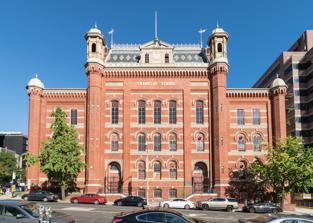
Building: Franklin School (Washington, D.C.)
Country: United States of America
Year built: 1869
United States historic place Franklin School U.S. National Register of Historic Places U.S. National Historic Landmark Show map of Central Washington, D.C. Show map of the District of Columbia Show map of the United States Location 13th and K Sts., NW. Washington, D.C. Coordinates 38°54′8″N 77°1′47″W / 38.90222°N 77.02972°W / 38.90222; -77.02972 Built 1865 Architect Adolf Cluss NRHP reference No. 73002085 Significant dates Added to NRHP April 11, 1973 Designated NHL June 19, 1996 The Franklin School is a building designed by Adolf Cluss in the German round-arch style , located on Franklin Square at 13th and K Street in Washington, D.C. It was constructed in 1869 and initially served as a flagship school building. It later took on various other educational roles, and became a homeless shelter in the 2000s. In 2020, it became the location of the Planet Word museum after its interior was largely gutted. History Built in 1869, the Franklin School was the flagship building of eight modern urban public school buildings constructed in Washington, D.C., between 1862 and 1875 to house, for the first time, a comprehensive system of universal public education. In addition to being an admired educational facility, a small plaque on its exterior describes the building's place in the history of telecommunications , noting Alexander Graham Bell 's first wireless communication in 1880, where a beam of light was used to transmit a voice message using his newly invented Photophone . Bell's laboratory was nearby on L Street, and his work was a pioneering step in optical communications , the forerunner of fiber-optic communication systems that now carry most of the world's telecommunications traffic. Bell was also a well-known educator who taught at a special day school for deaf children, who trained teachers of the deaf, and who additionally created an institution for the study of deafness (also in Washington, D.C.). The prominence Franklin School enjoyed was highlighted in the 1870s, when studied in international expositions held in Vienna, Paris, and Philadelphia. It was declared a National Historic Landmark in 1996. In 2002, the building was used as a homeless shelter, which controversially closed in September 2008. It was briefly occupied by protesters associated with the Occupy movement on November 19, 2011 In February 2015, Mayor Muriel Bowser cancelled the planned conversion of the school to a public facility for art exhibitions, lectures and educational activities by the Institute for Contemporary Expression. Approved by Bowser's predecessor, Vincent Gray , the project involved a privately funded conversion of the school and had its first event planned for September 2015. As of October 2015, proposals were still being considered. On January 25, 2017, it was announced that the building would host a museum of linguistics called Planet Word , led by Ann B. Friedman , philanthropist and wife of The New York Times columnist Tom Friedman . In 2018, work on the project was stopped after it was discovered that D.C. and U.S. federal preservation rules were violated in the destruction of the building's interior. A "minimal" fine was paid, work on the project continued and the museum opened "under a significant cloud" on October 22, 2020. Design Cluss described its architecture as "modern Renaissance", but its origins are in the German rounded arch style, known as Rundbogenstil . A bust of Benjamin Franklin adorns the building's facade. The building's Great Hall was designed to seat 1,000 people and was a resource for community concerts, exhibitions, and public meetings. Franklin is one of thirteen buildings in Washington, D.C. to receive "interior landmark protection." The location of the school in a prominent neighborhood was intended to bring attention to age-graded, separate but equal classrooms for boys and girls. Offices for the Superintendent and the Board of Education were also housed in the Franklin School allowing administrators to see the benefits of the new educational system. The building also used big windows for light, roomy and airy spaces to enhance the learning environment. See also List of National Historic Landmarks in Washington, D.C. National Register of Historic Places listings in central Washington, D.C. References